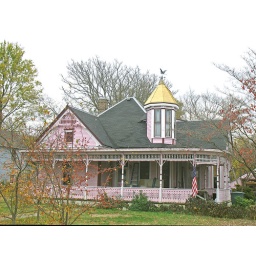
Lilac colored tower house in Portland, TN